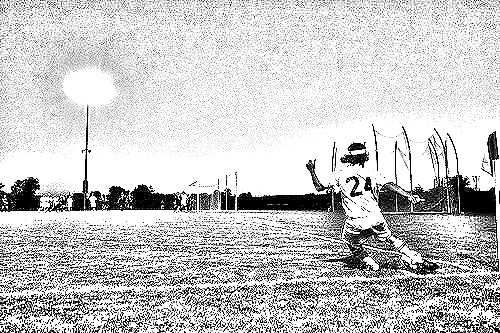
Portrait style: Sketch Portrait